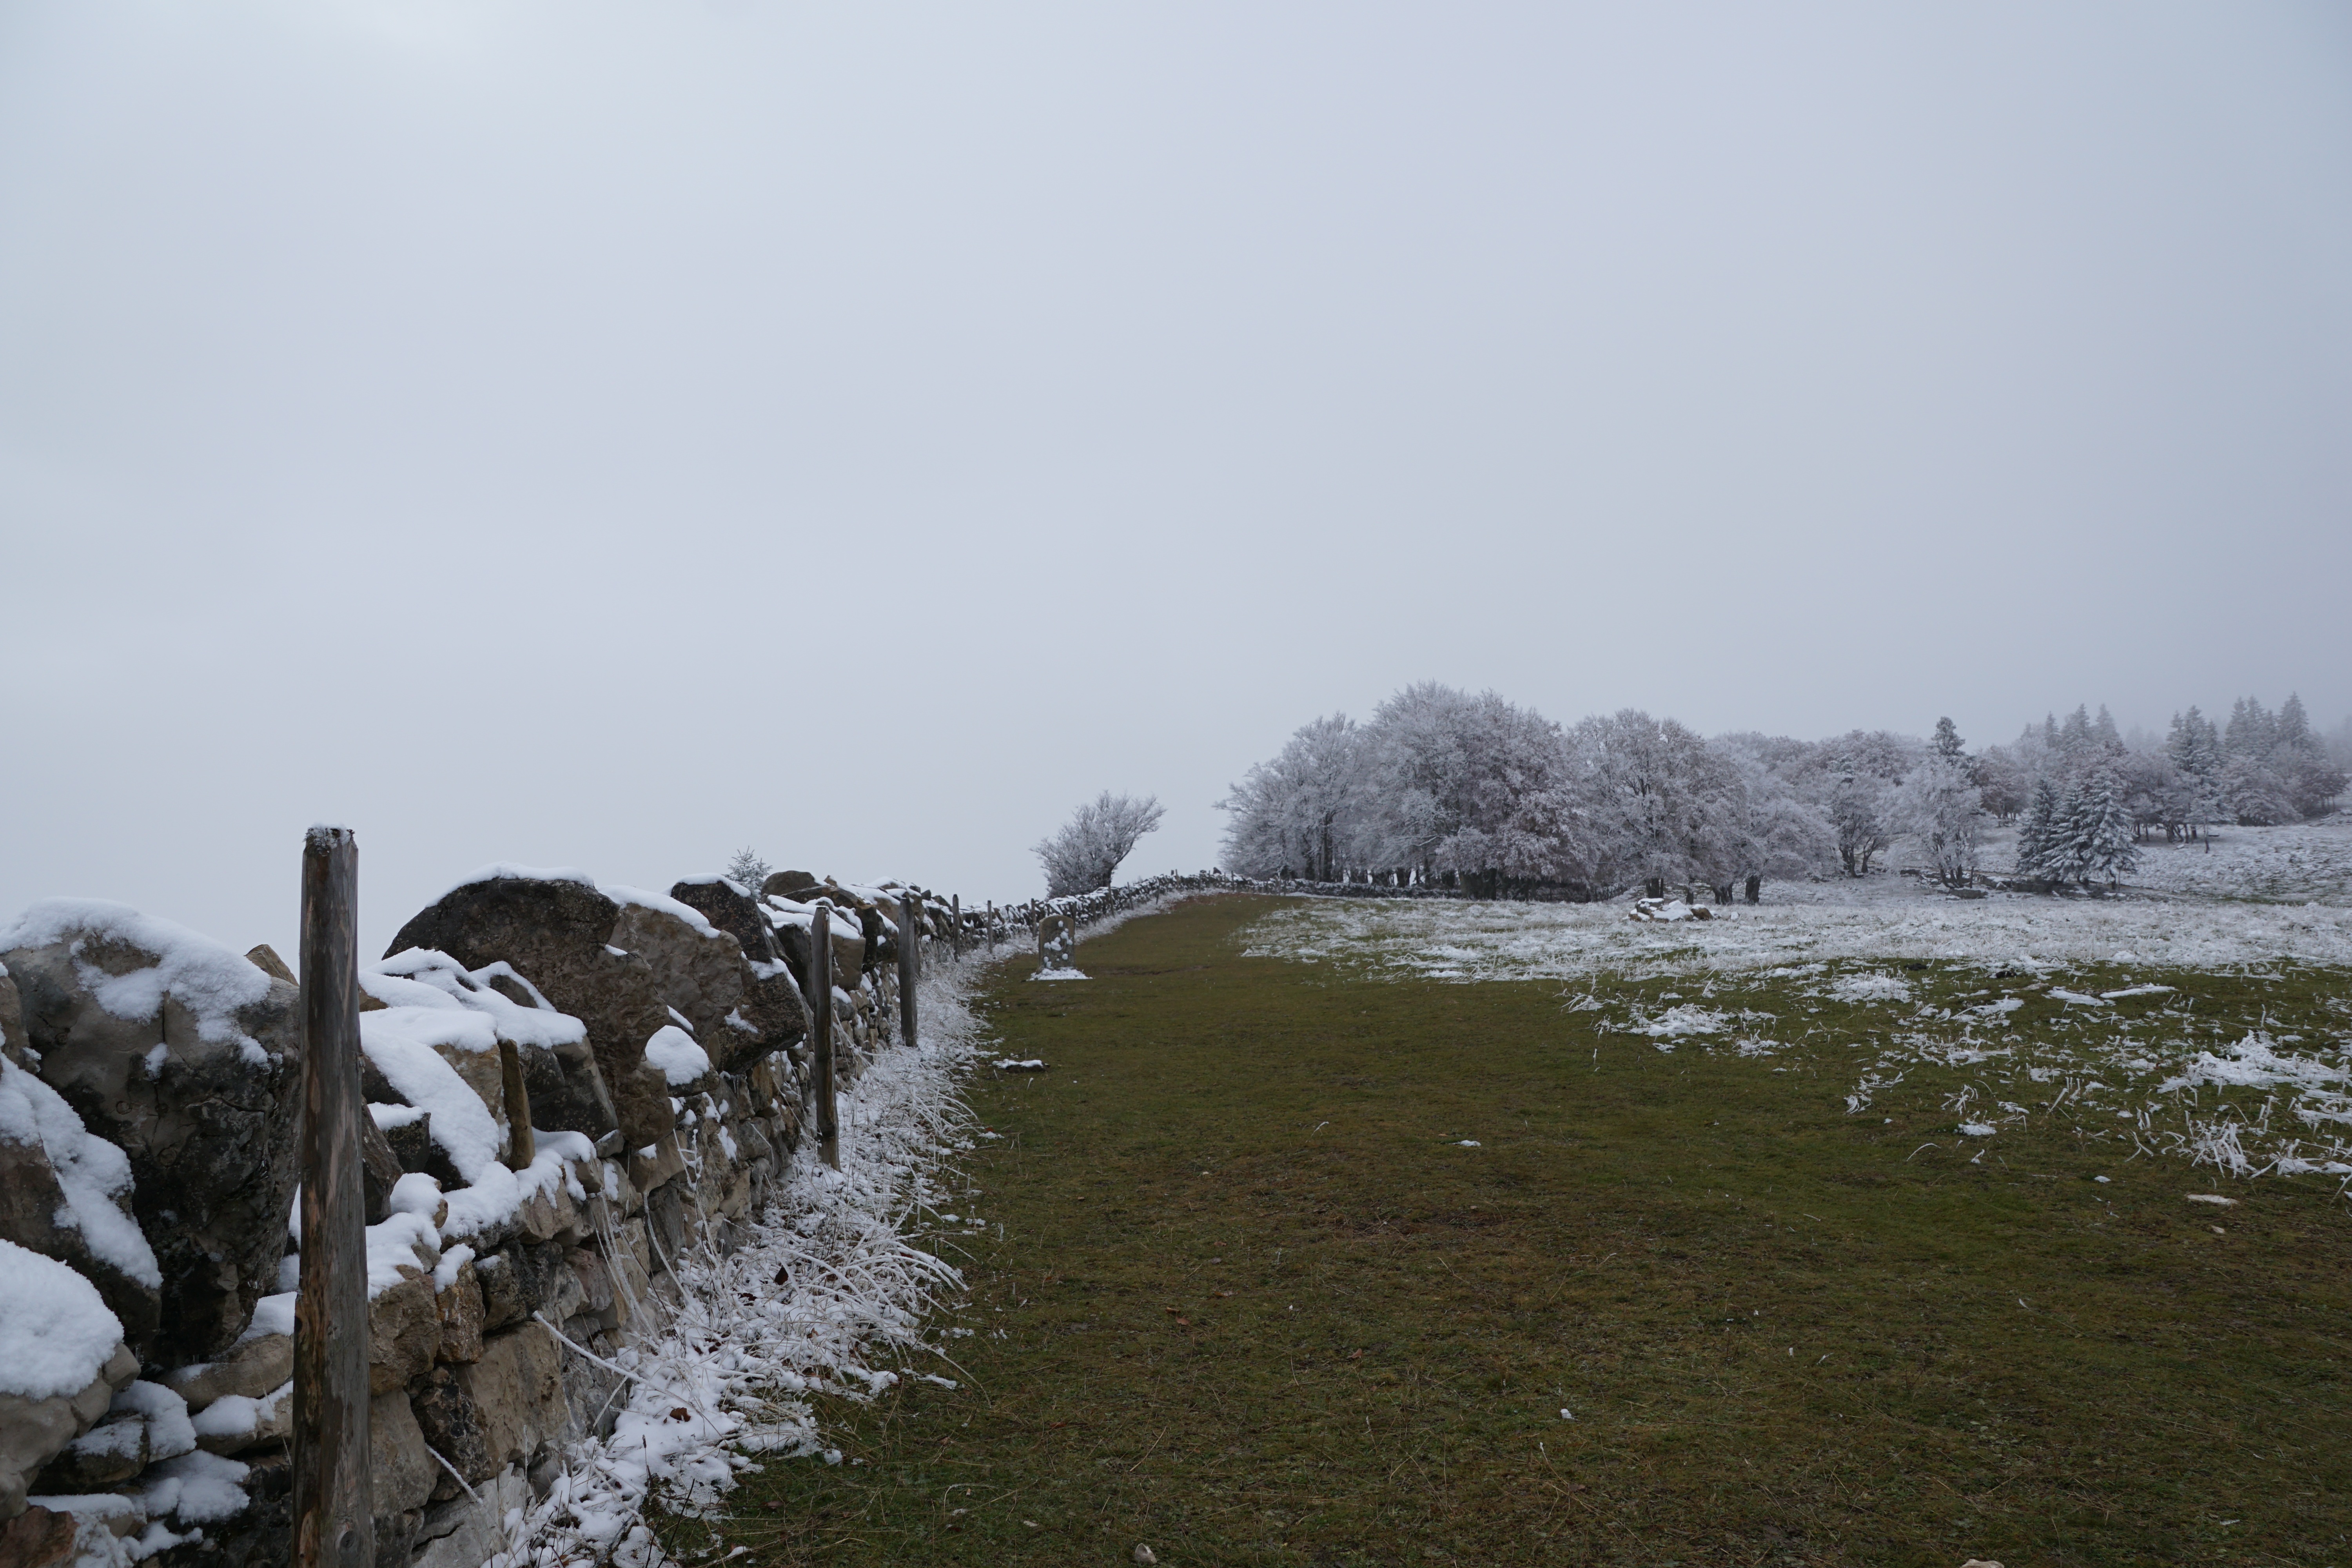
landscape, sea, tree, water, forest, wilderness, mountain, snow, winter, mist, white, morning, hill, lake, wind, river, park, weather, season, snowfall, trees, mountains, switzerland, jura, rural area, creux du van, atmospheric phenomenon